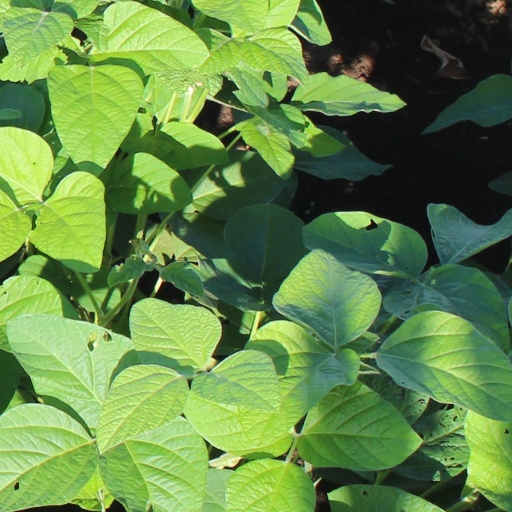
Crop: soybean